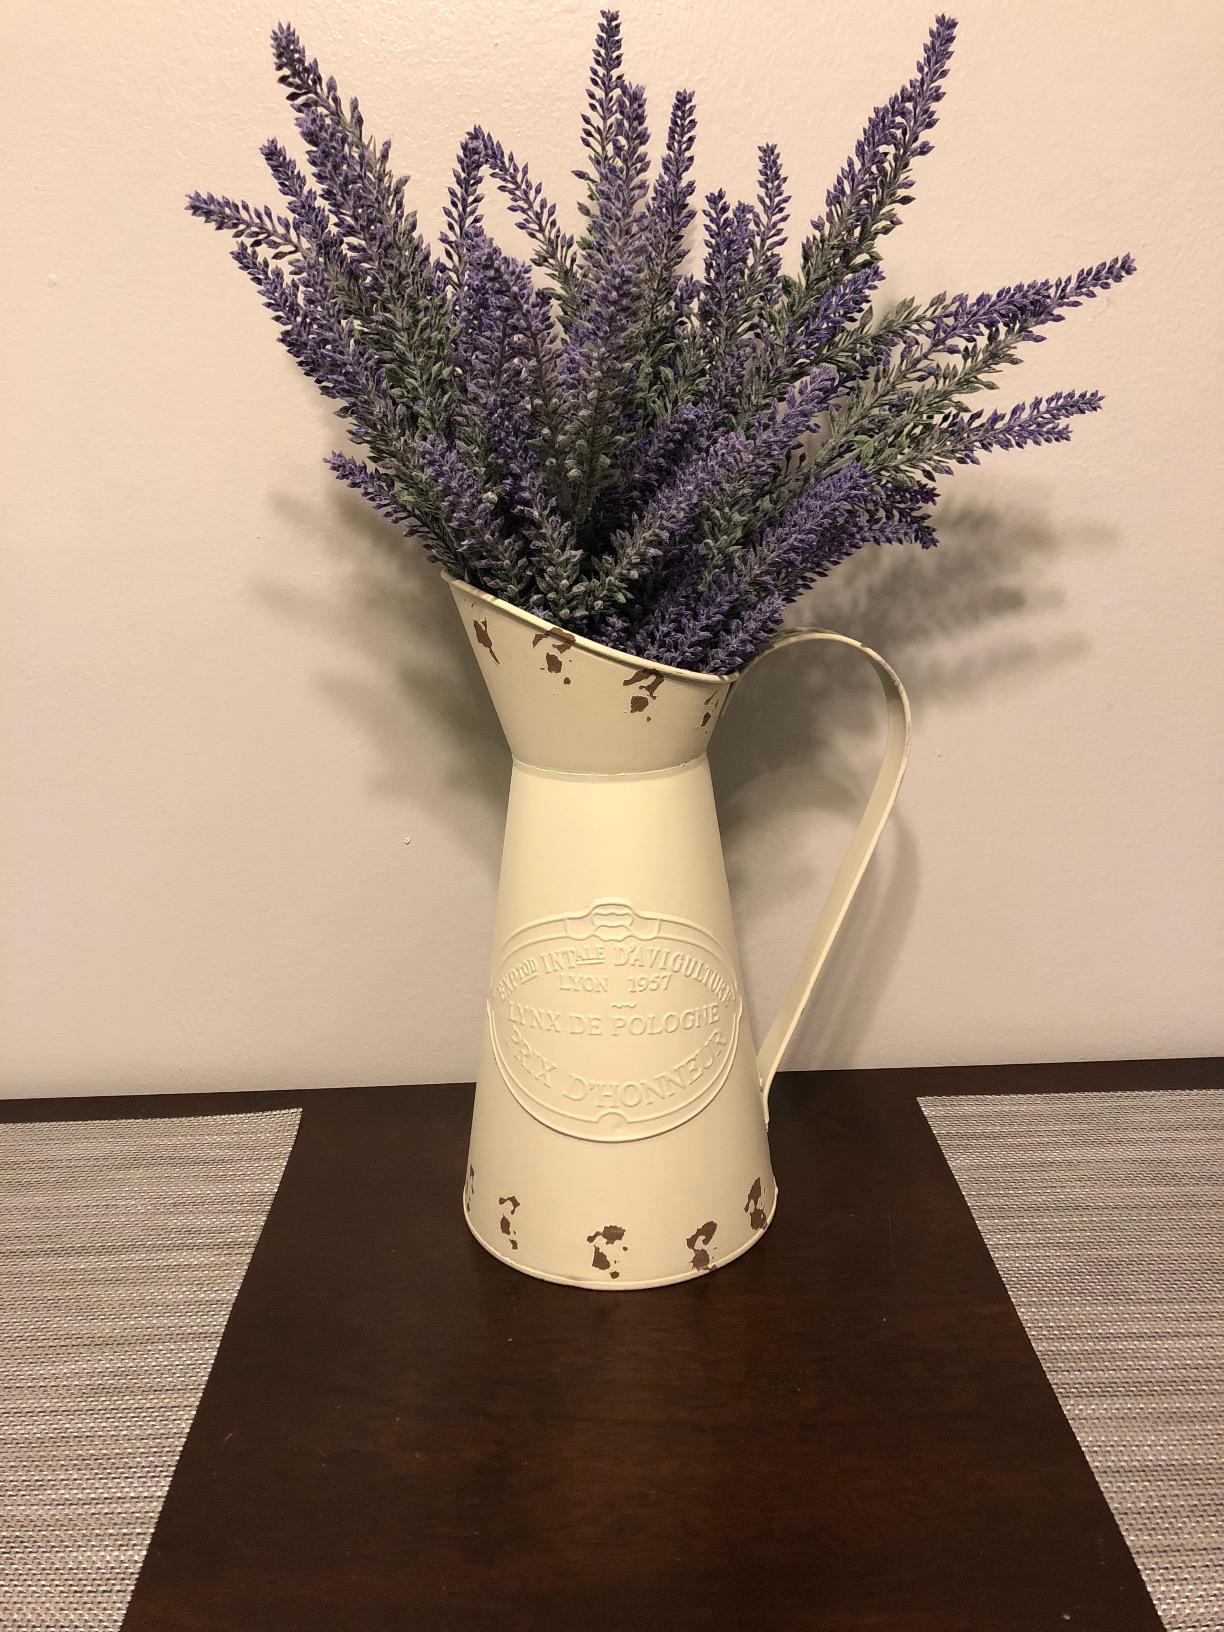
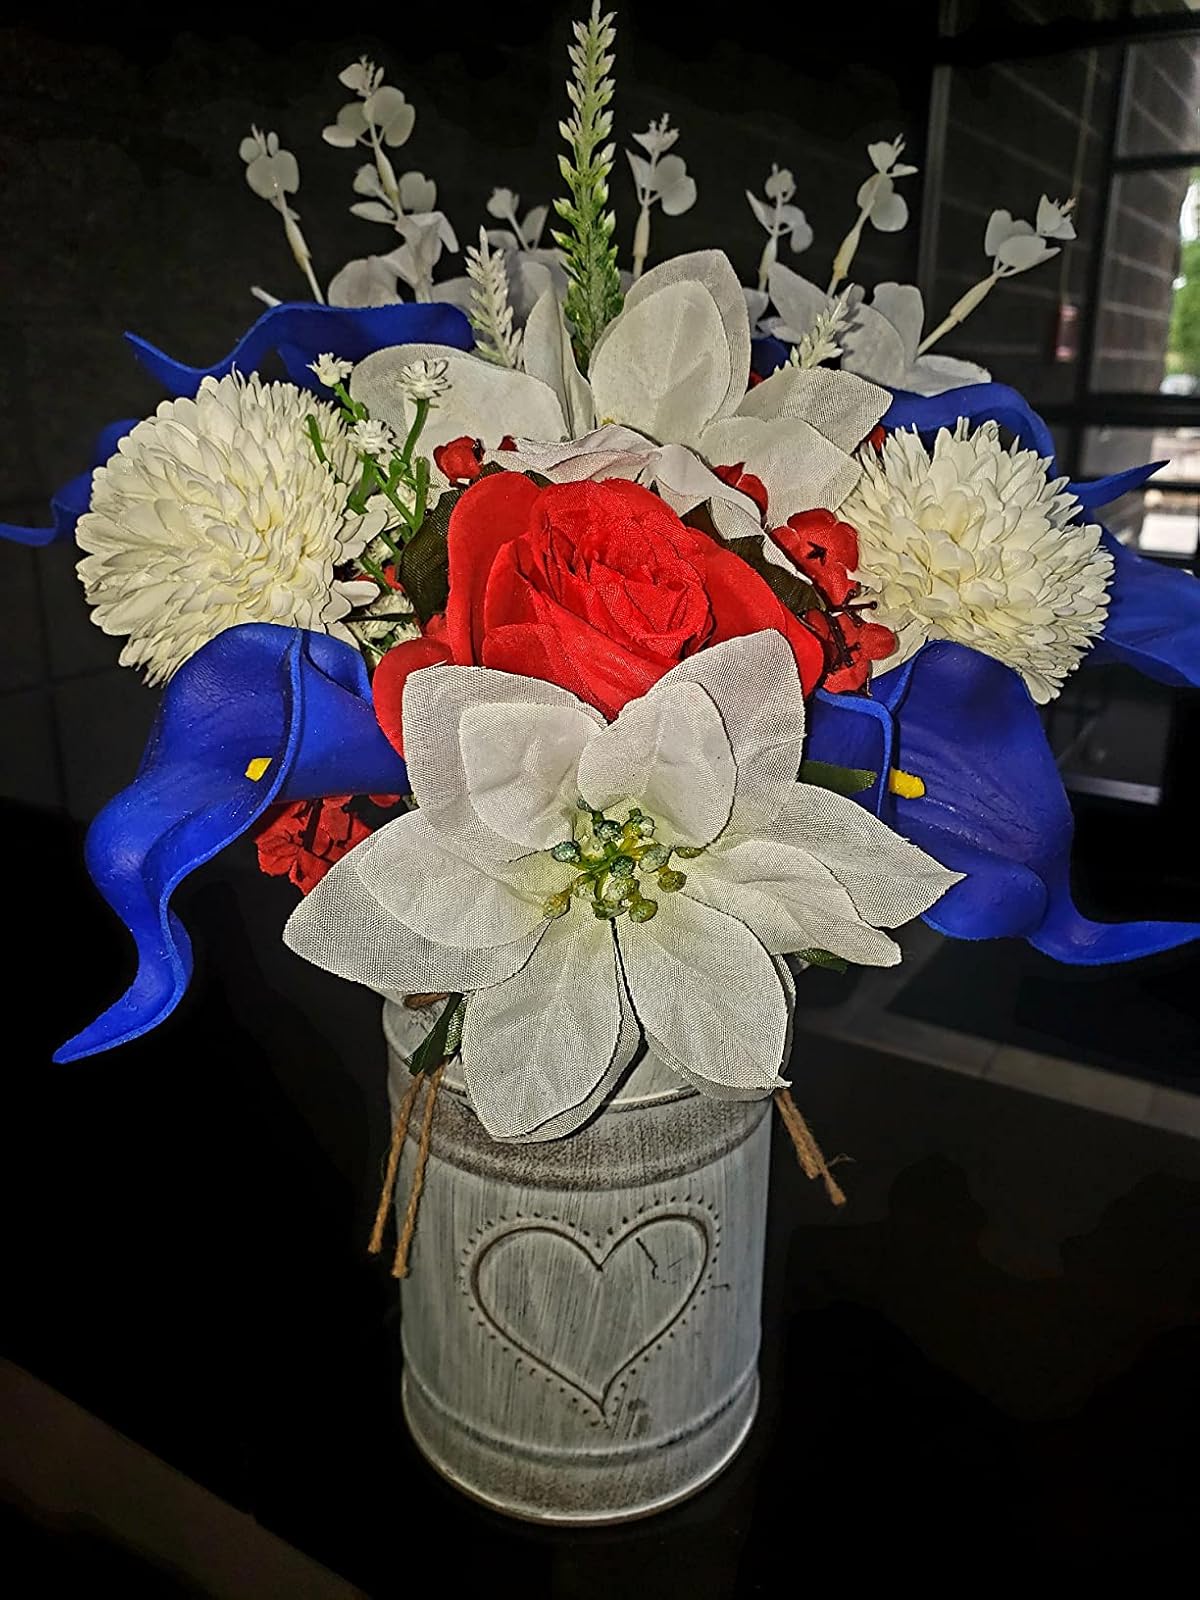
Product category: vase
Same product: no